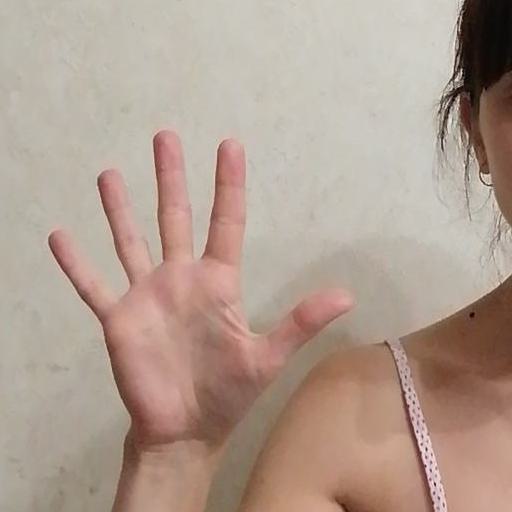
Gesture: palm